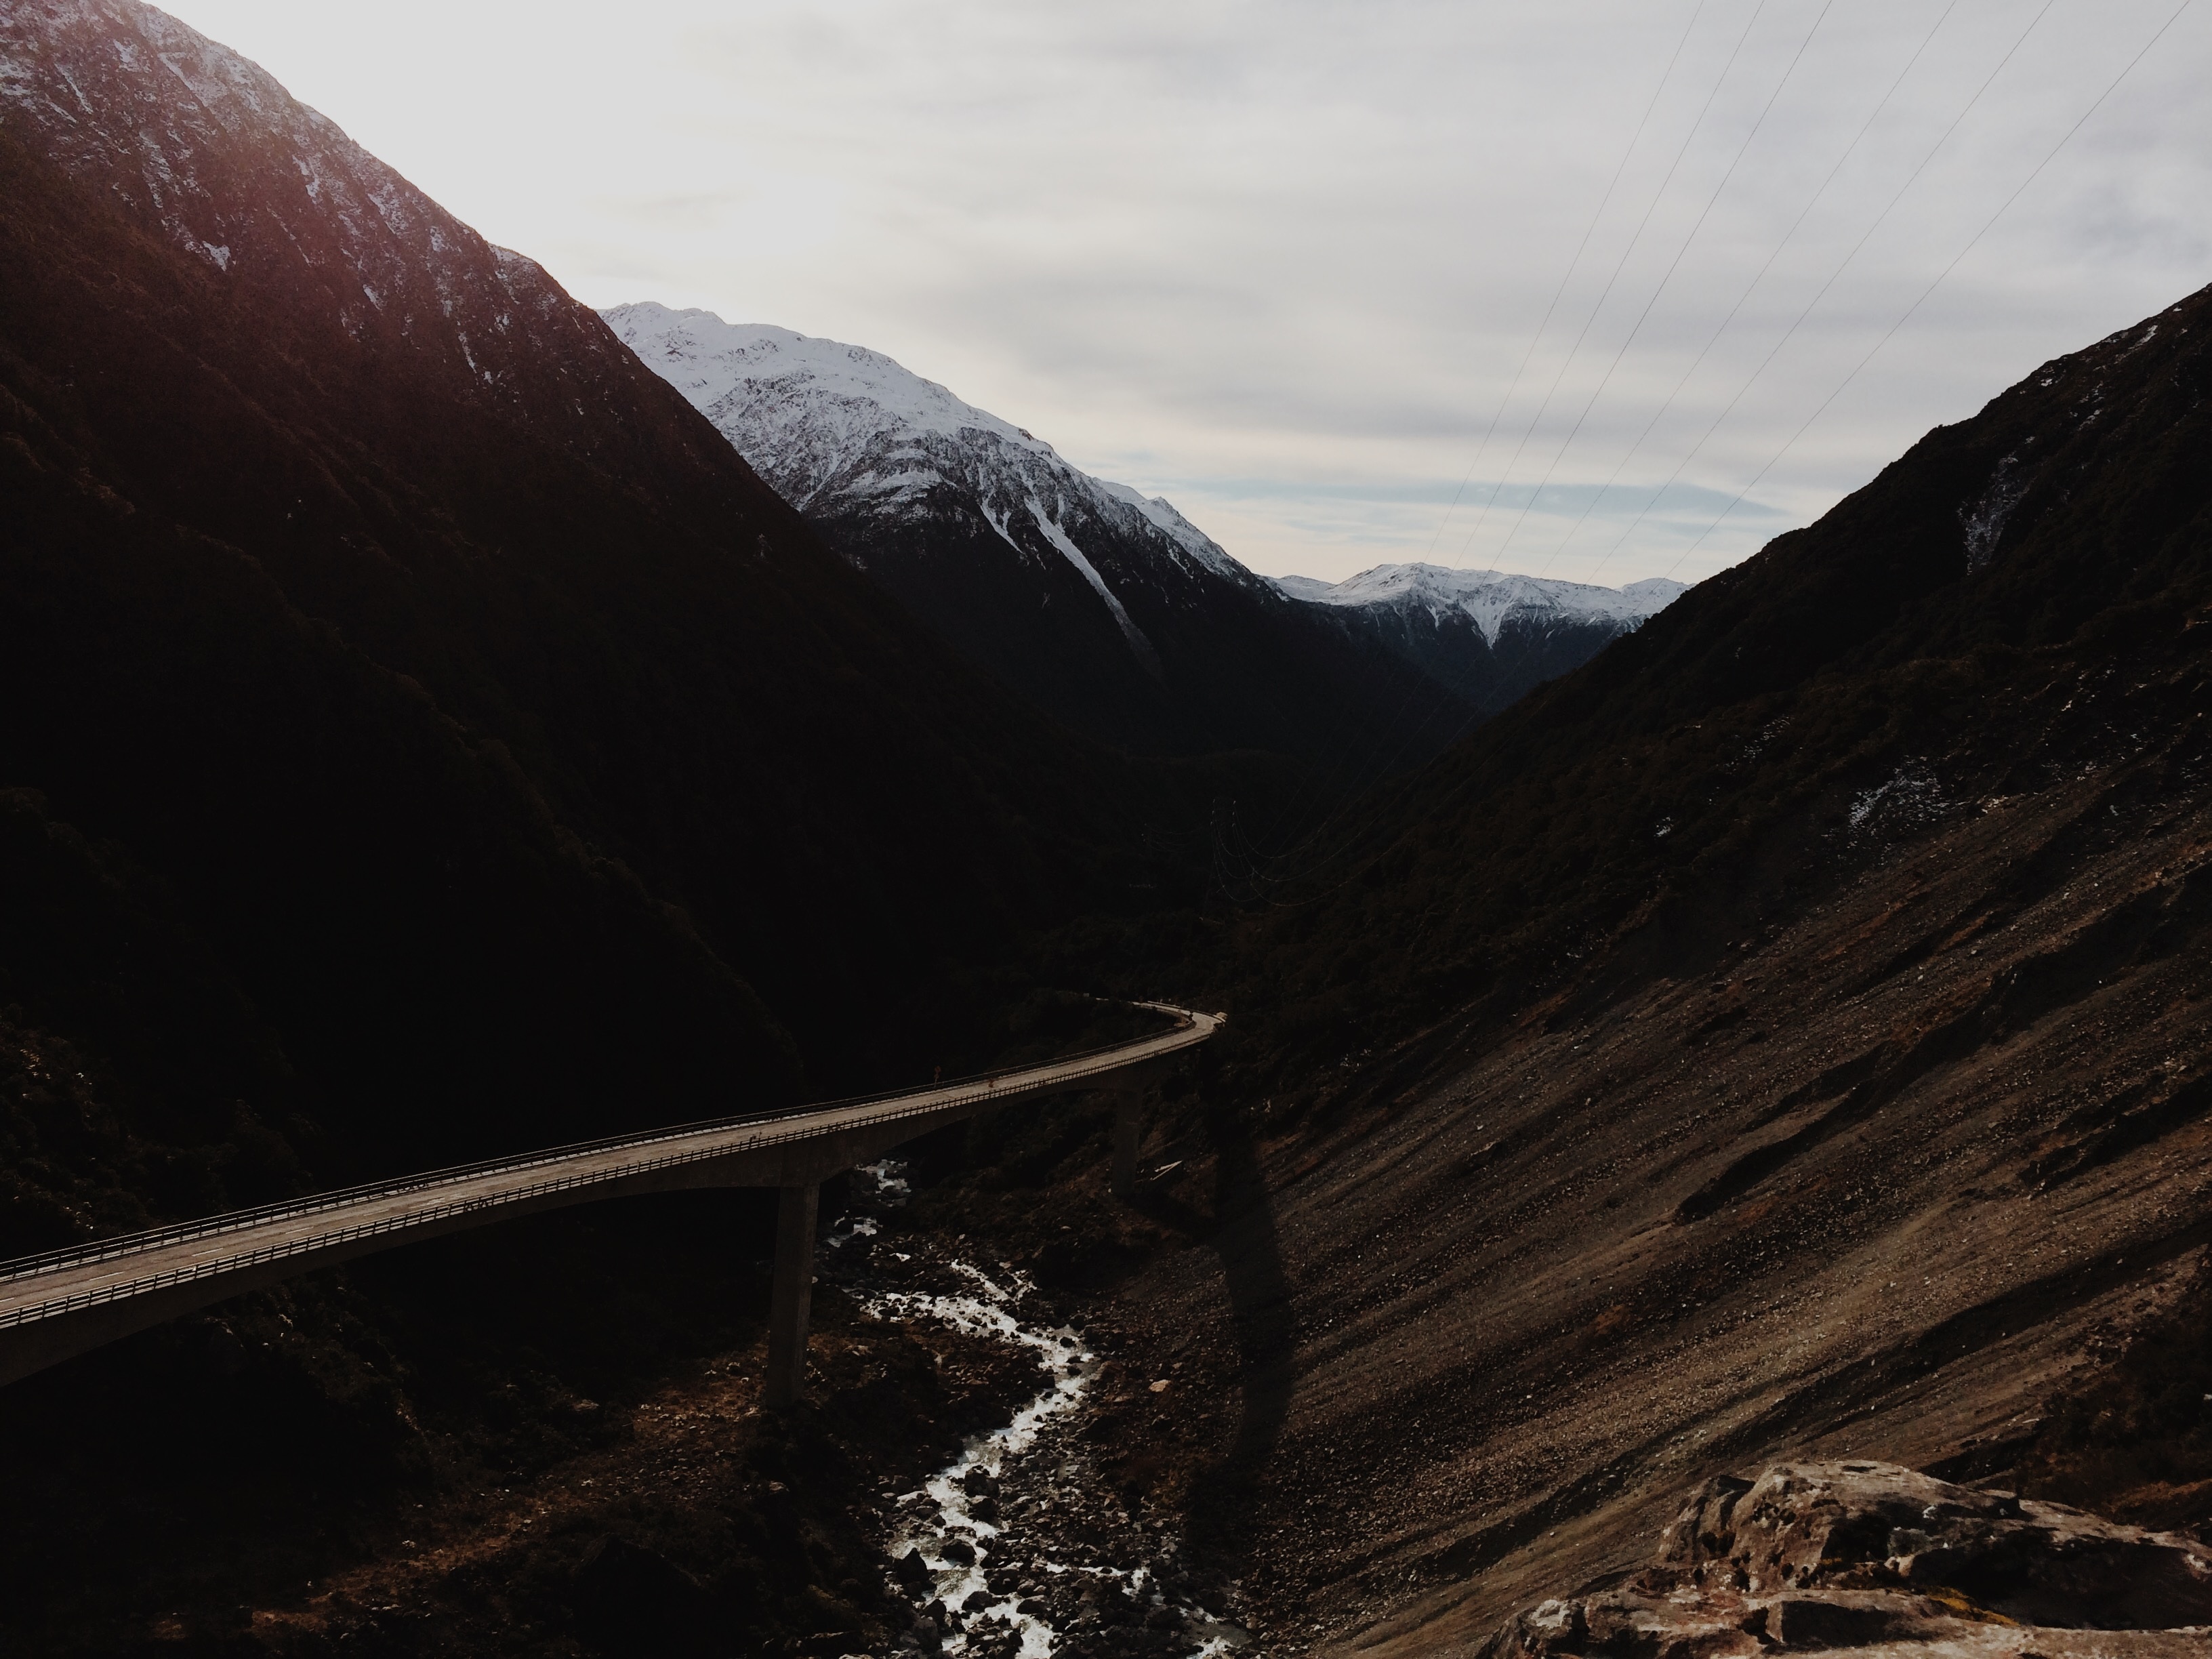
landscape, nature, rock, mountain, snow, lake, valley, mountain range, fjord, landform, geographical feature, mountainous landforms, glacial landform